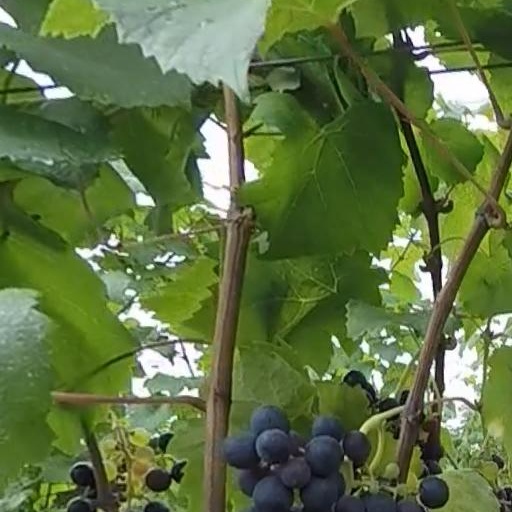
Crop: grape